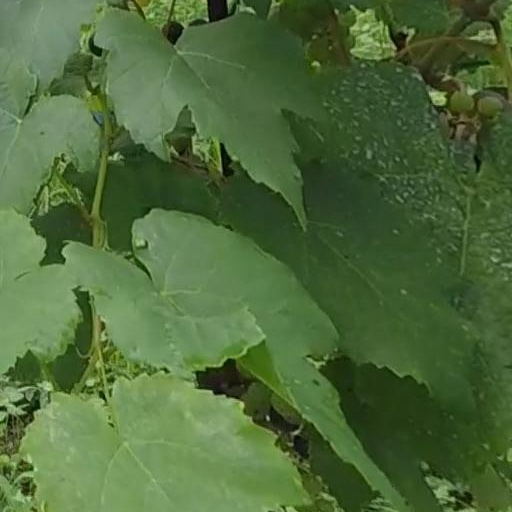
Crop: grape